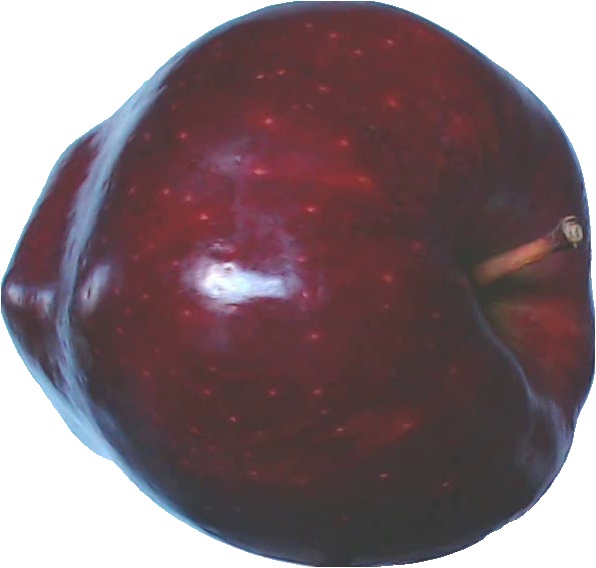
Label: apple_red_delicios_1